Dorota Kłuszyńska

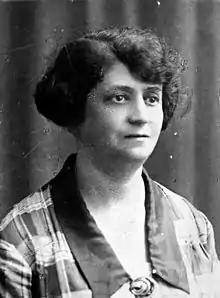
Dorota Kłuszyńska

Dorota (Dora) Kłuszyńska, née Pilcer (1 January 1876 – 22 November 1952), was a Polish socialist politician, activist and feminist. She was a senator during the first, second and third term in 1925–1935, deputy to the Legislative Sejm and the Seym of the People's Republic of Poland in the first term in the years 1947–1952.